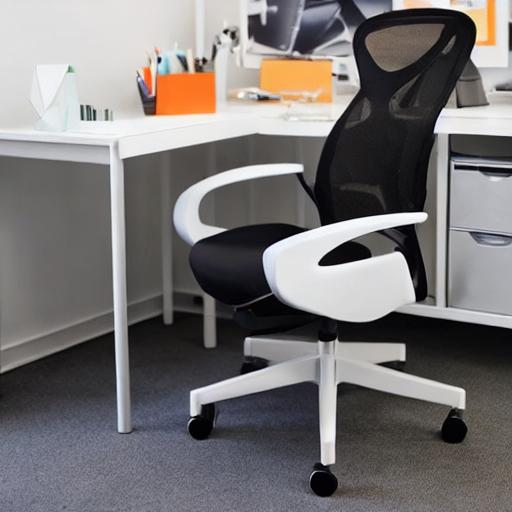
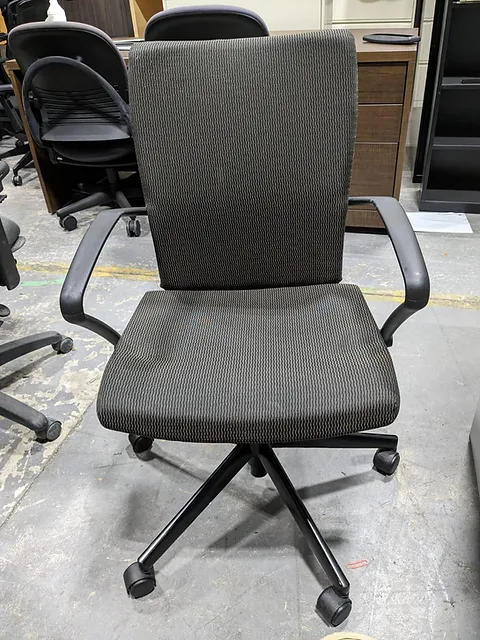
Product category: items_chair
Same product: no